Politics of Quebec

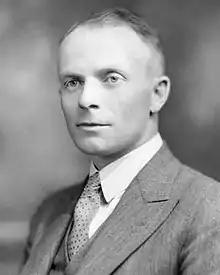
Adélard Godbout, Premier from 1939 to 1944. He granted women the right to vote in 1940, made education compulsory until age 14, introduced free primary school education, and affirmed workers' rights to unionize.

The has the mandate to oversee social and workforce developments through Emploi-Québec and its local employment centers (CLE). This ministry is also responsible for managing the (QPIP) as well as last-resort financial support for families and people in need. The (CNESST) is the main body responsible for the application of labour laws in Quebec and enforcing the collective agreements concluded between unions of employees and their employers.